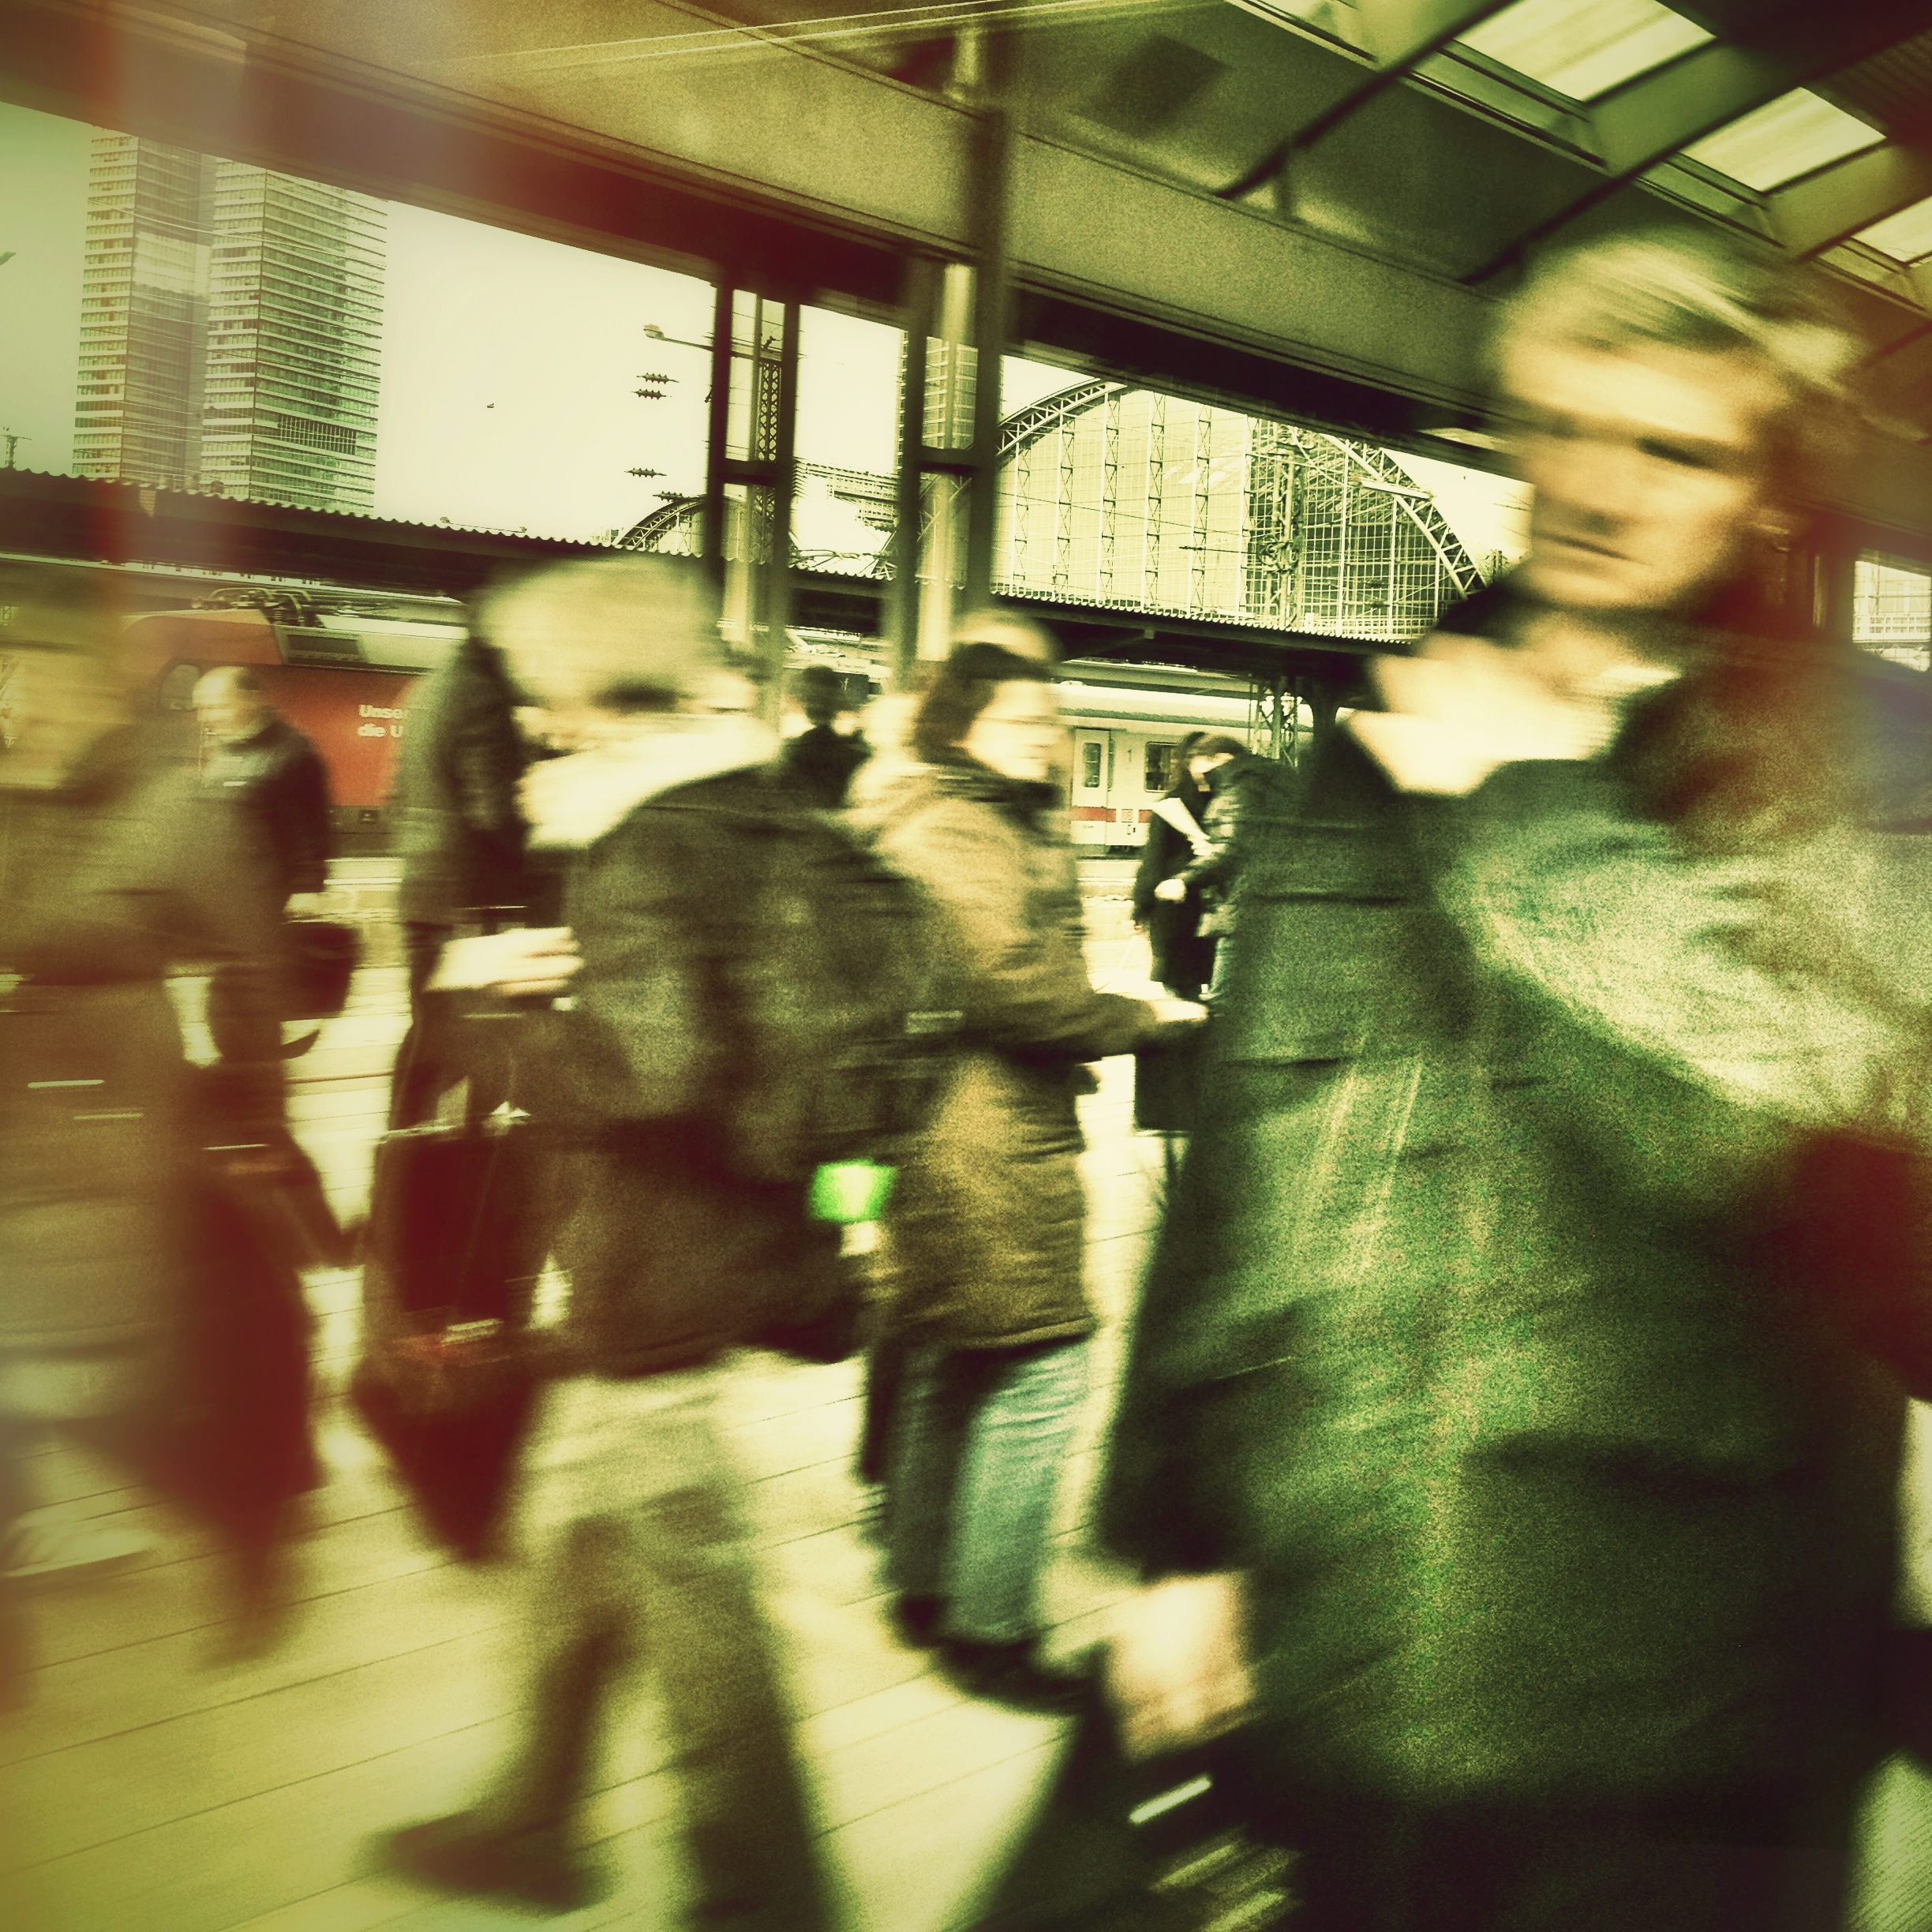
people, film, crowd, color, human, public transport, photograph, snapshot, image, railway station, stress, hustle and bustle, restless, workaholic